Striped hyena

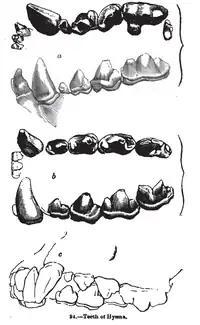
Dentition, as illustrated in Knight's "Sketches in Natural History"

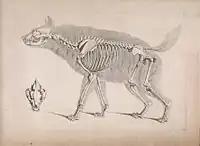
Skeleton

The striped hyena has a fairly massive, but short torso set on long legs. The hind legs are significantly shorter than the forelimbs, thus causing the back to slope downwards. The legs are relatively thin and weak, with the forelegs being bent at the carpal region. The neck is thick, long and largely immobile, while the head is heavy and massive with a shortened facial region. The eyes are small, while the sharply pointed ears are very large, broad and set high on the head. Like all hyenas, the striped hyena has bulky pads on its paws, as well as blunt but powerful claws. The tail is short and the terminal hairs do not descend below the achilles tendon. The female striped hyena's genitalia are transiently masculinized, although it lacks the enlarged clitoris and false scrotal sack noted in the female genitalia of the spotted hyena. The female has 3 pairs of nipples. Adult weight can range from , averaging at about . Body length can range from , not counting a tail of , and shoulder height is between . The male has a large pouch of naked skin located at the anal opening. Large anal glands open into it from above the anus. Several sebaceous glands are present between the openings of the anal glands and above them. The anus can be everted up to a length of 5 cm, and is everted during social interaction and mating. When attacked, the striped hyena everts its rectum and sprays a pungent smelling liquid from its anal glands. Its sense of smell is acute, though its eyesight and sense of hearing are weak.